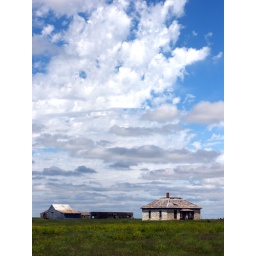
Old family farm house in the country, across the street from our family's farm house.